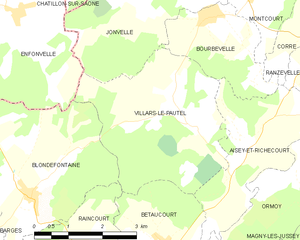
Carte des communes françaises